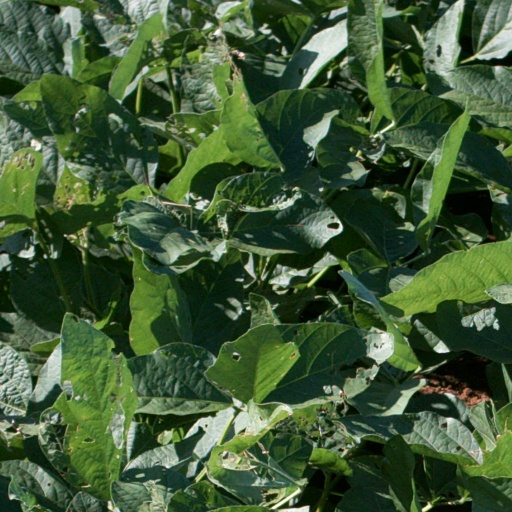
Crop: soybean